The Reynolds Girls

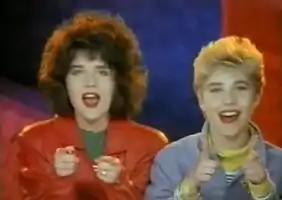
The Reynolds Girls in the music video for their first and only hit single, "I'd Rather Jack" (1989)

The Reynolds Girls were a British dance-pop duo composed of sisters Linda (born in 1970) and Aisling Reynolds (born in 1972). They are best known for their hit single "I'd Rather Jack", produced by Stock Aitken Waterman, which achieved success across Europe in 1989.